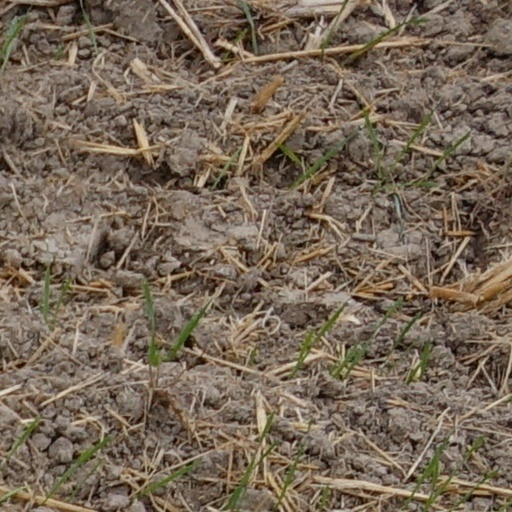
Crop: wheat